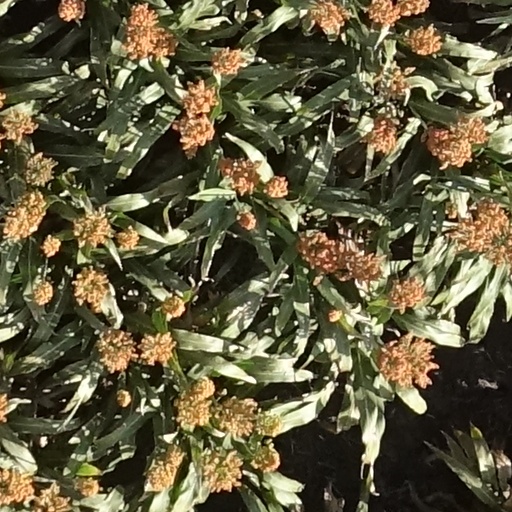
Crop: sorghum